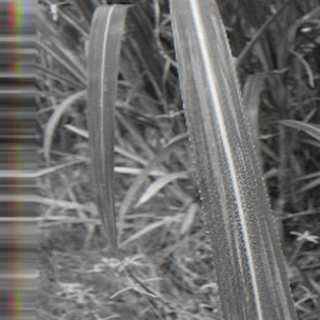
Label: sugarcane_bacterial_blight